Alexander (crater)

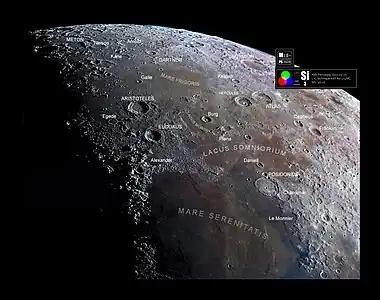
Selenochromatic Image (Si) of crater area

Alexander is a lunar impact crater-like feature in the rugged surface to the north of Mare Serenitatis. It lies to the south-southwest of the prominent crater Eudoxus, and to the east-northeast of Calippus. It was named after Alexander the Great.